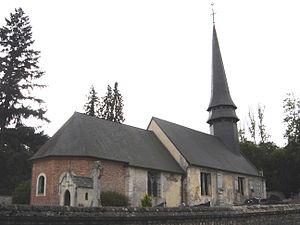
église de Giverville - Eure - France
Giverville est une commune française située dans le département de l'Eure en région Normandie.